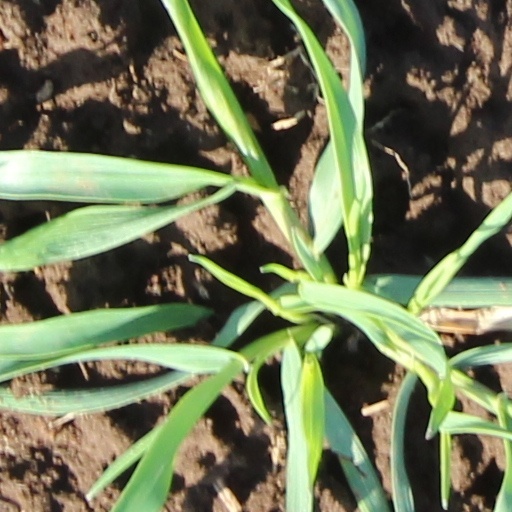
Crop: wheat